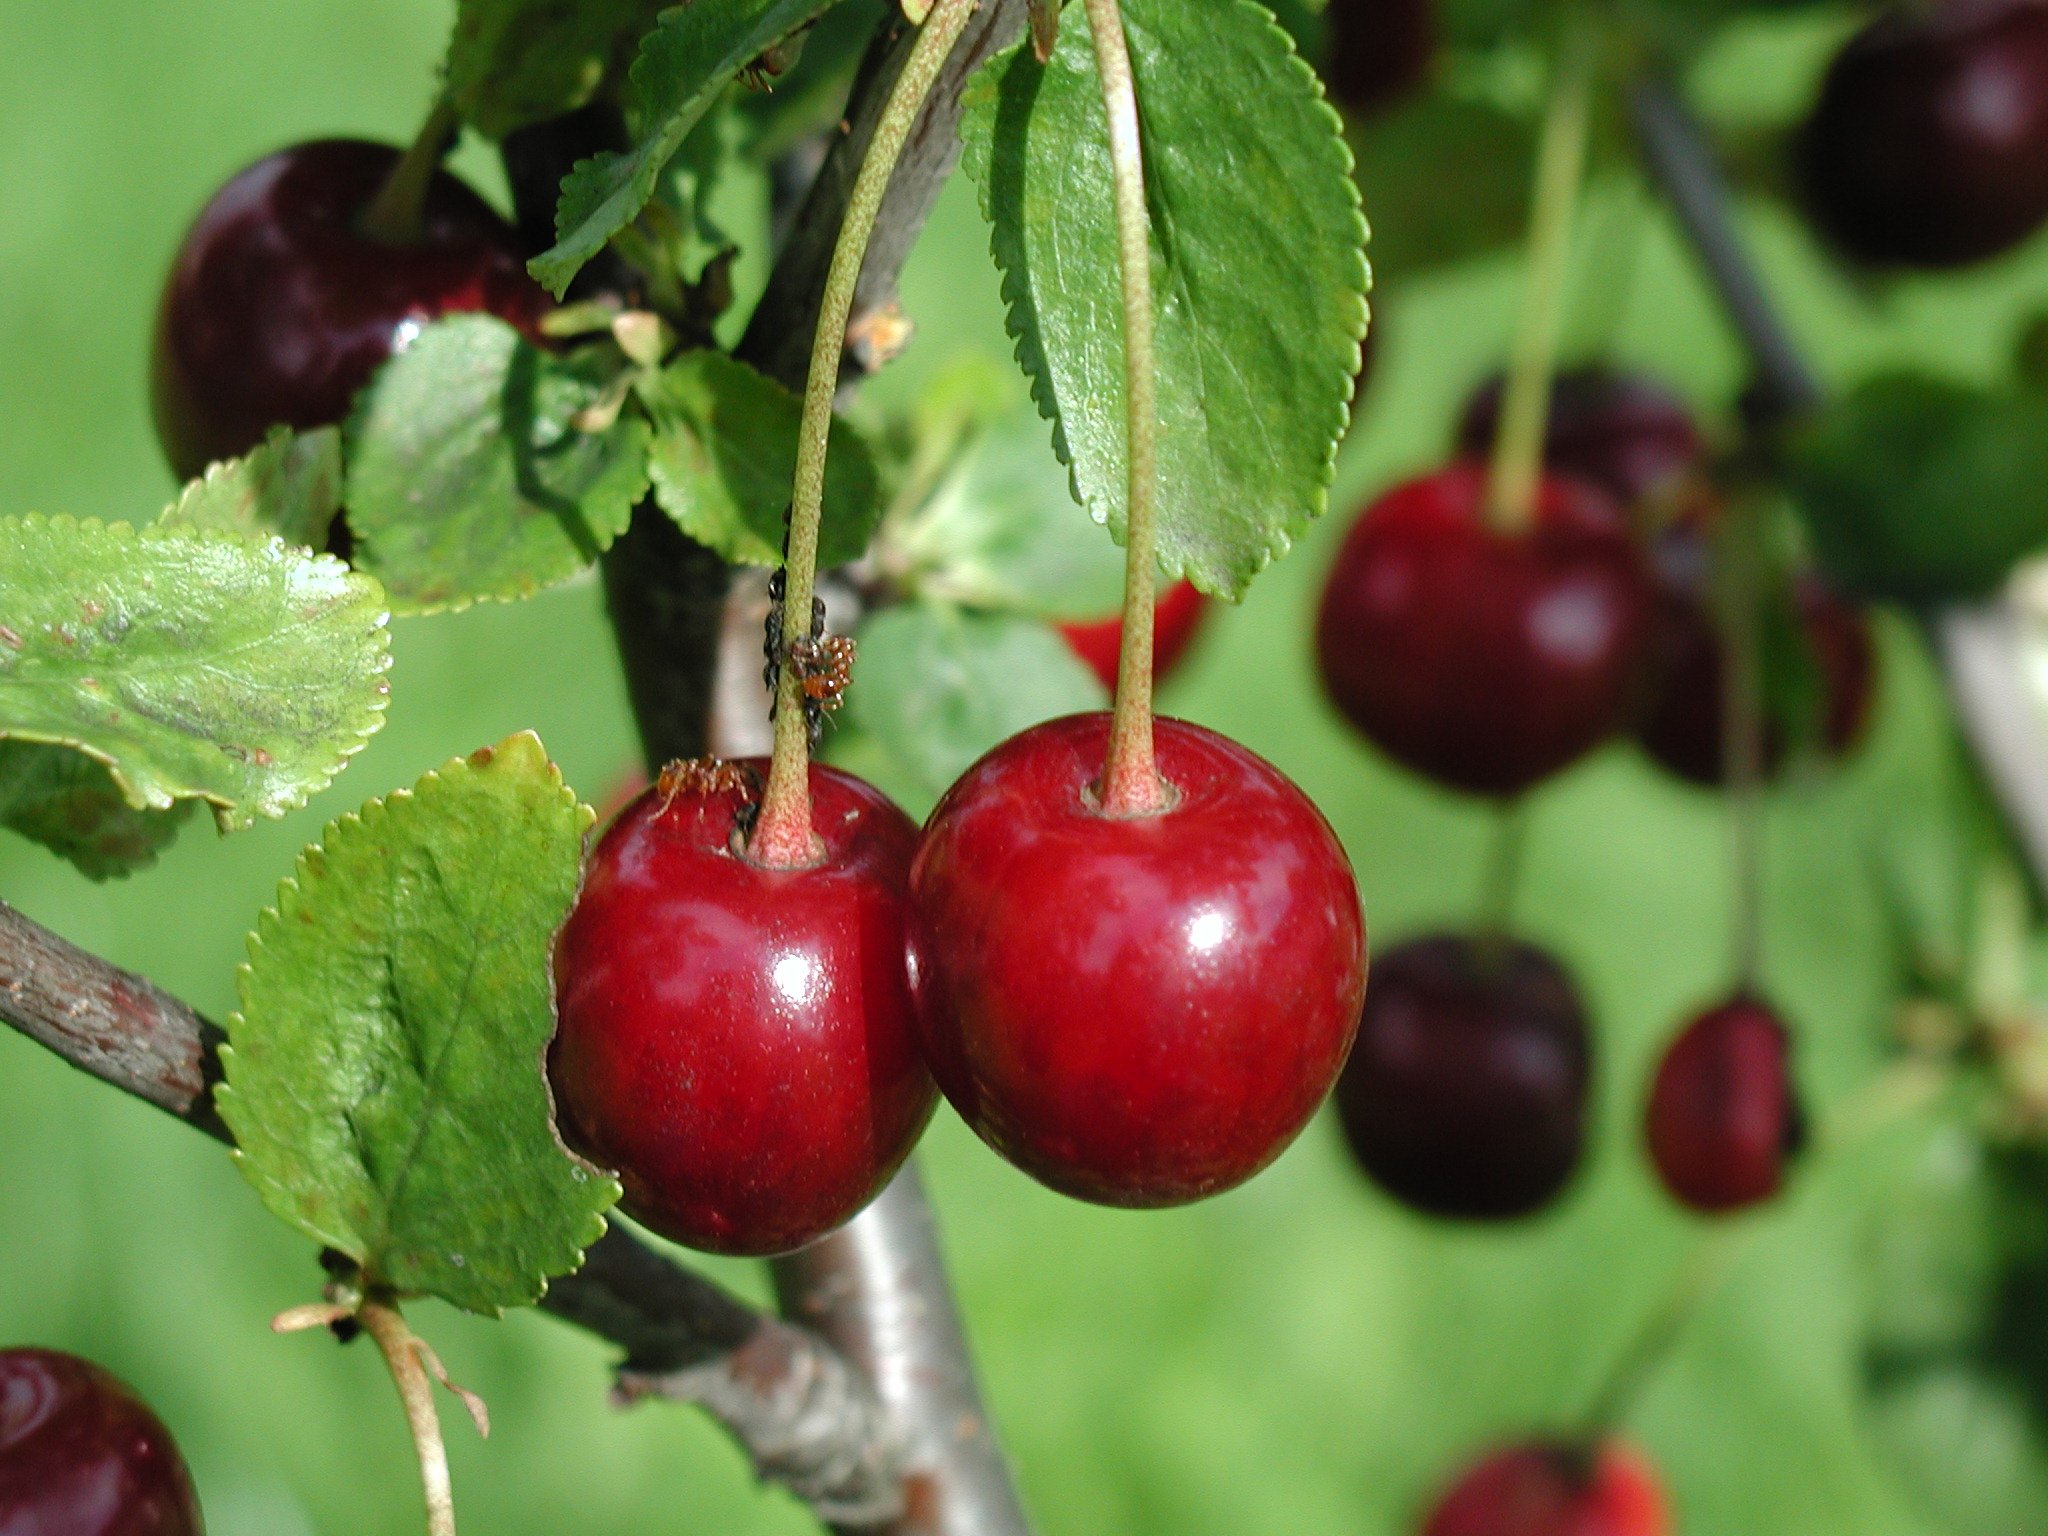
branch, plant, fruit, berry, sweet, flower, food, red, produce, eat, delicious, berries, shrub, fruits, cherry, hawthorn, cherries, rose hip, flowering plant, rose family, acerola, malpighia, currant, lingonberry, huckleberry, damson, land plant, rose order, zante currant, chinese hawthorn, schisandra